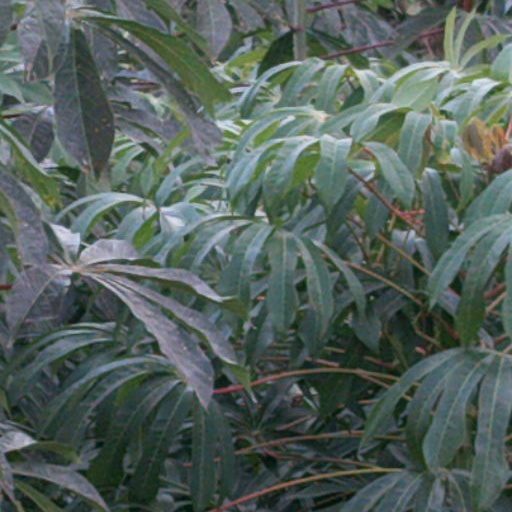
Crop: cassava